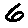
Label: 6